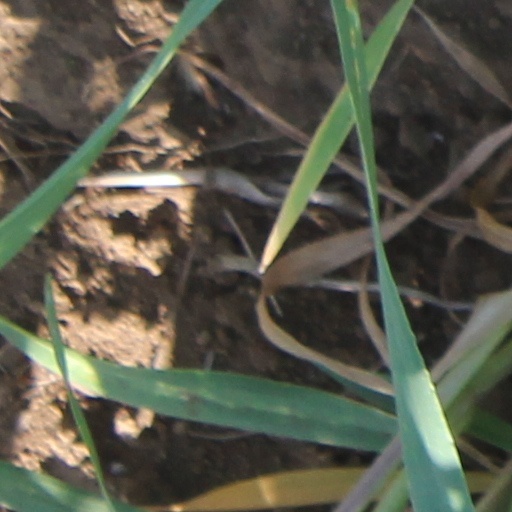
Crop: wheat